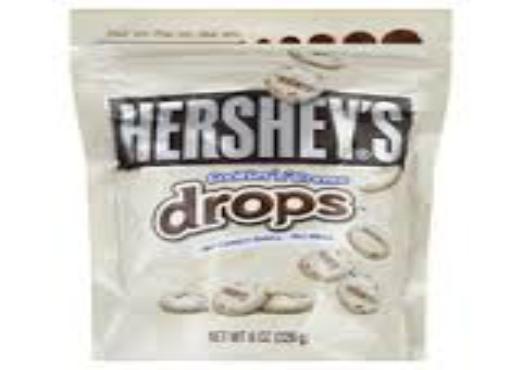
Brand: Hershey's Cookies 'n' Creme
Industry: Food